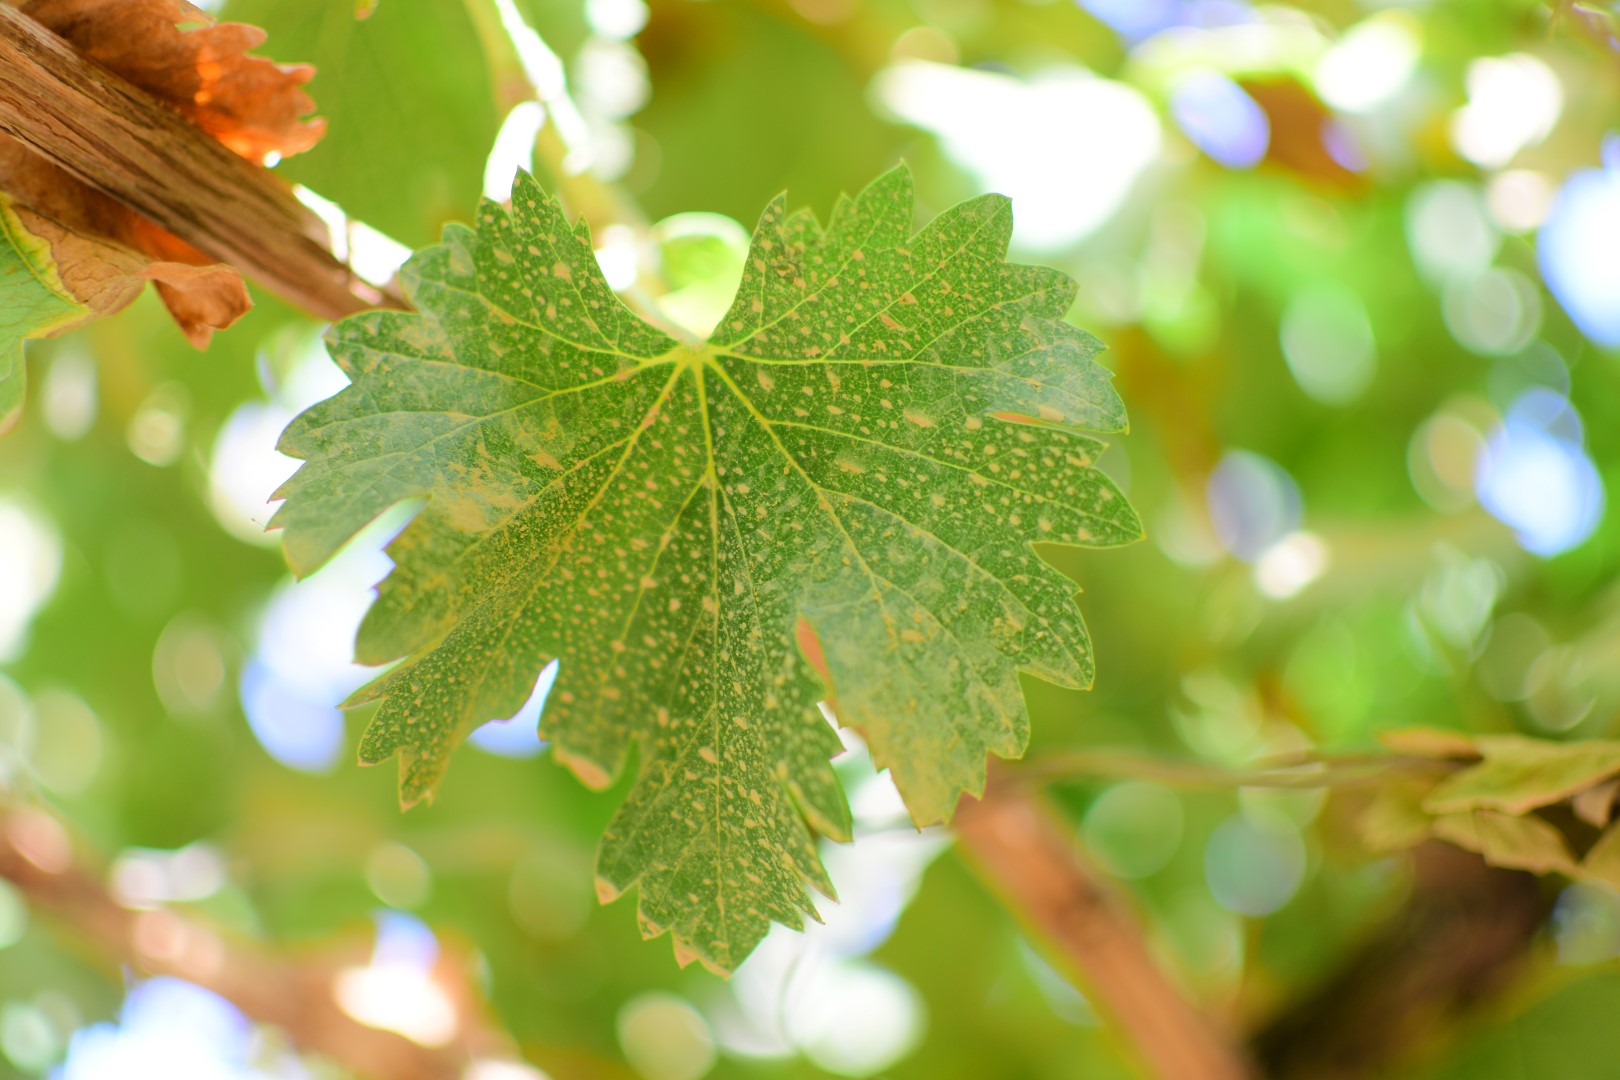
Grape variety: Shdah